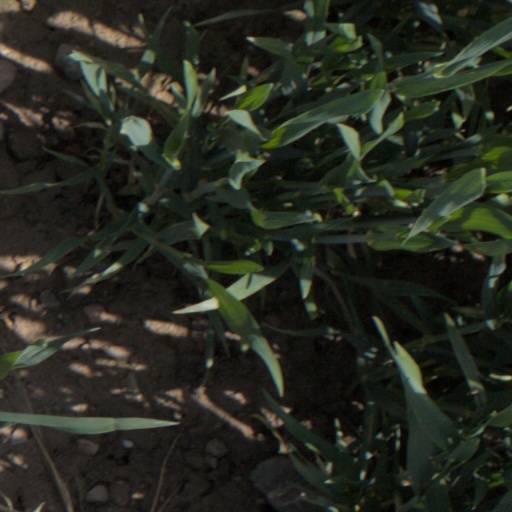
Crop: wheat